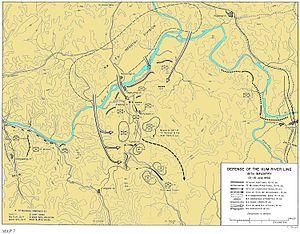
Le massacre de Tuman est un crime de guerre commis le 16 juillet 1950 durant la guerre de Corée sur une montagne au-dessus du village de Tuman en Corée du Sud. Trente soldats, désarmés et grièvement blessés, de l’United States Army et un chapelain furent tués par des membres de l'armée populaire de Corée dans le contexte de la bataille de Daejeon.